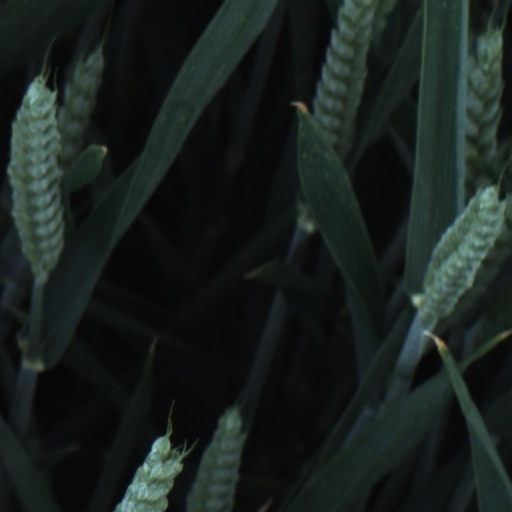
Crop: wheat